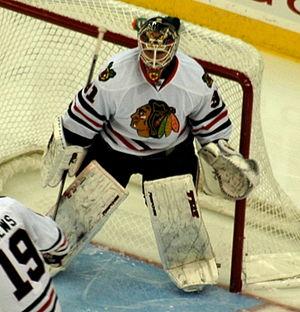
Antti Niemi est un joueur professionnel finlandais de hockey sur glace. Après plus d'une dizaine d'années dans la Ligue nationale de hockey, il évolue maintenant en tant que gardien de but pour l'équipe finlandaise Jokerit de Helsinki dans la Ligue continentale de hockey.